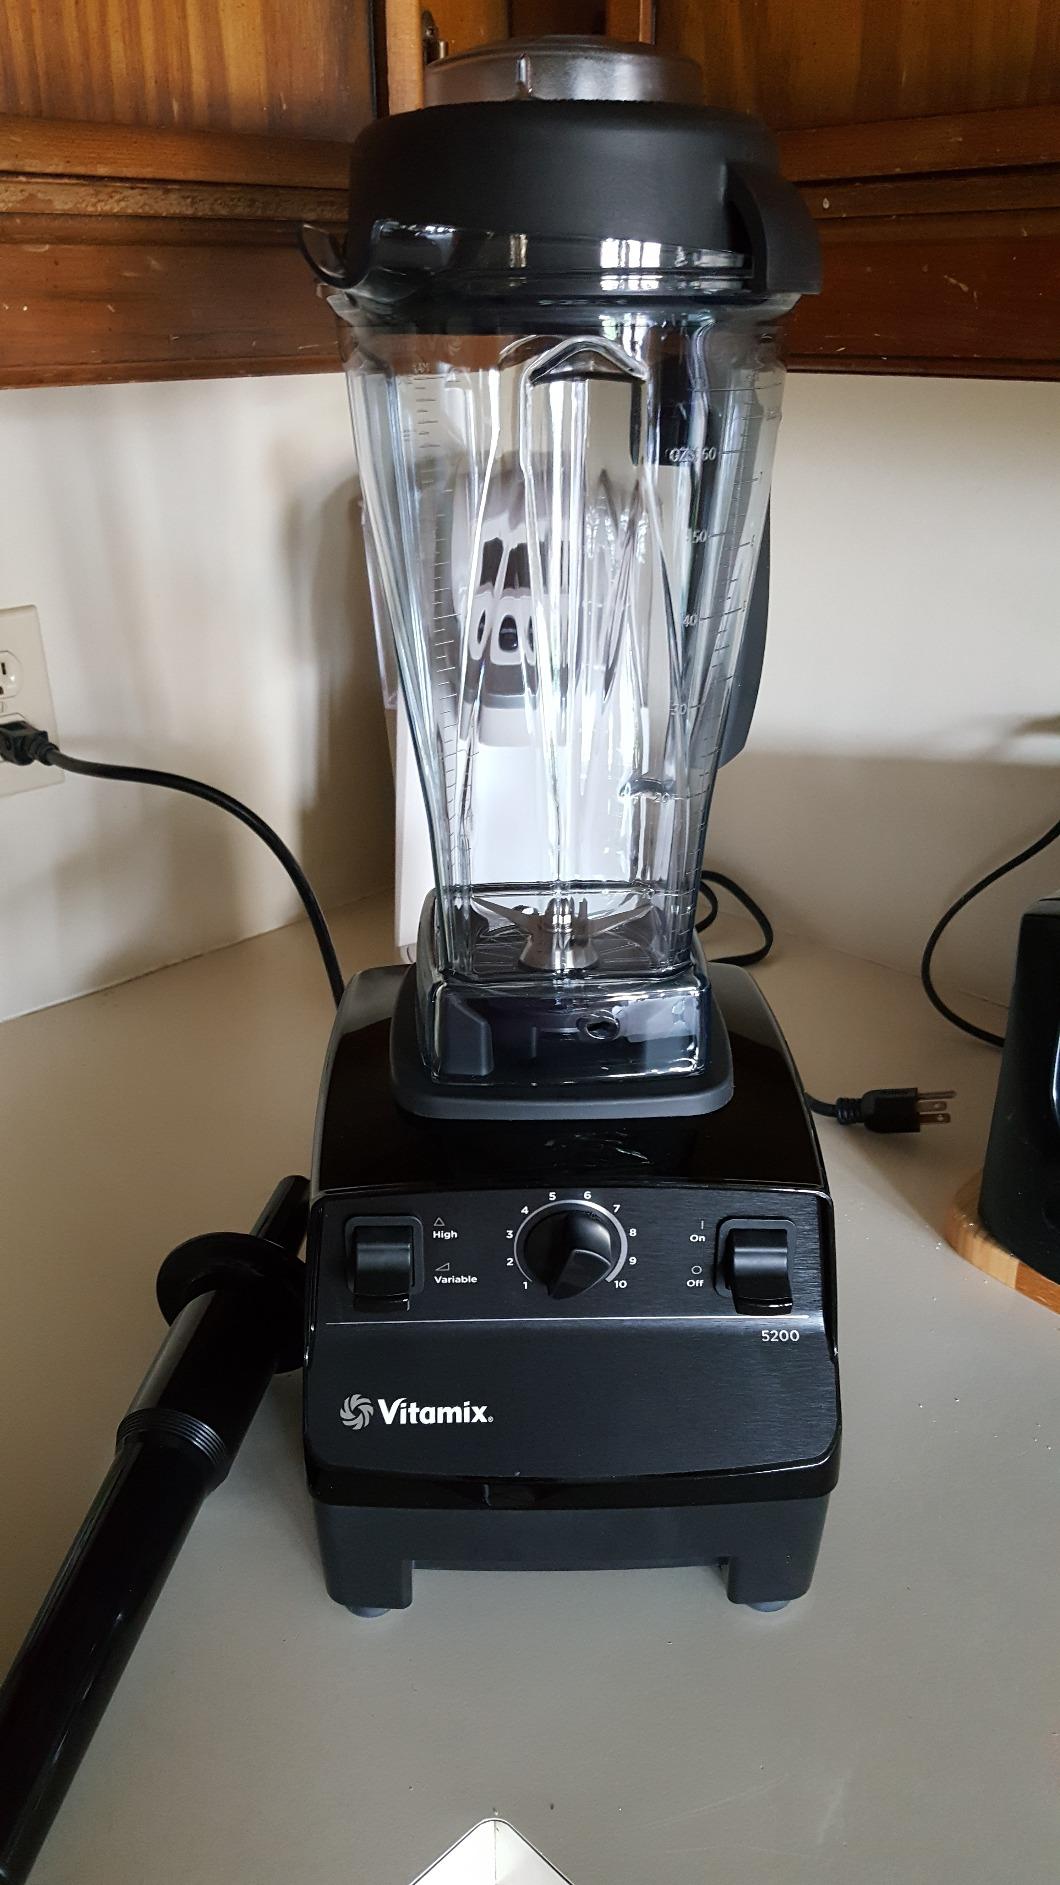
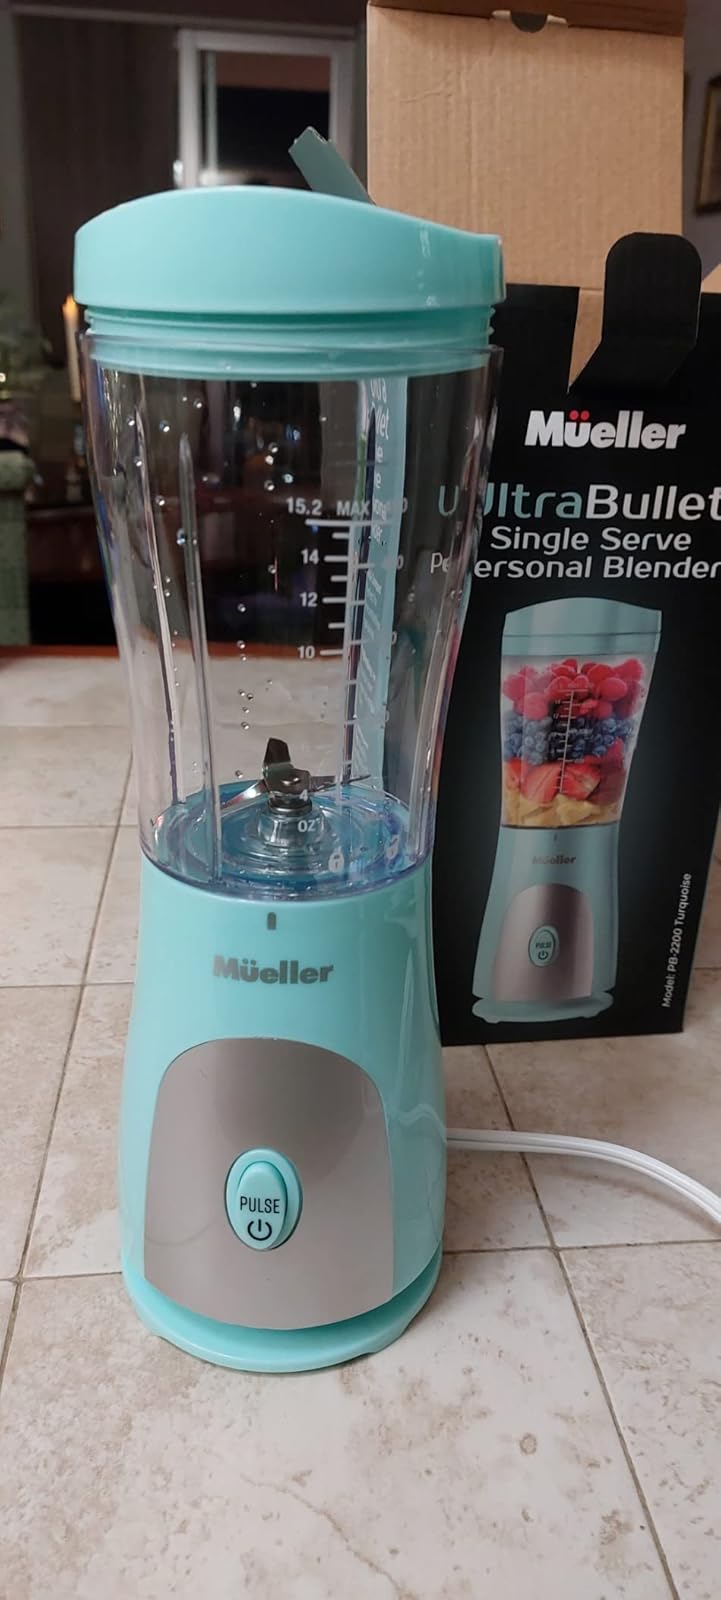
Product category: items_blender
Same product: no